Karl Rouillier

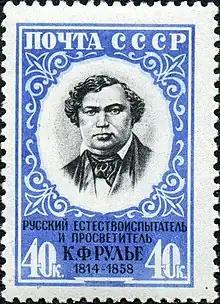
Karl Rouillier on a Soviet postal stamp

Karl Franzevich Rouillier or Rul'e (20 April 1814 – 21 April 1858) was a French-origin zoologist, geologist, paleontologist and professor who introduced ideas and approaches to understanding evolution in Russia, questioning the paradigm of the time of species being fixed and unchanging from the time of Biblical Creation.